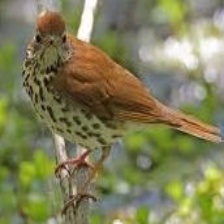
Species: WOOD THRUSH
Scientific name: HYLOCICHLA MUSTELINA